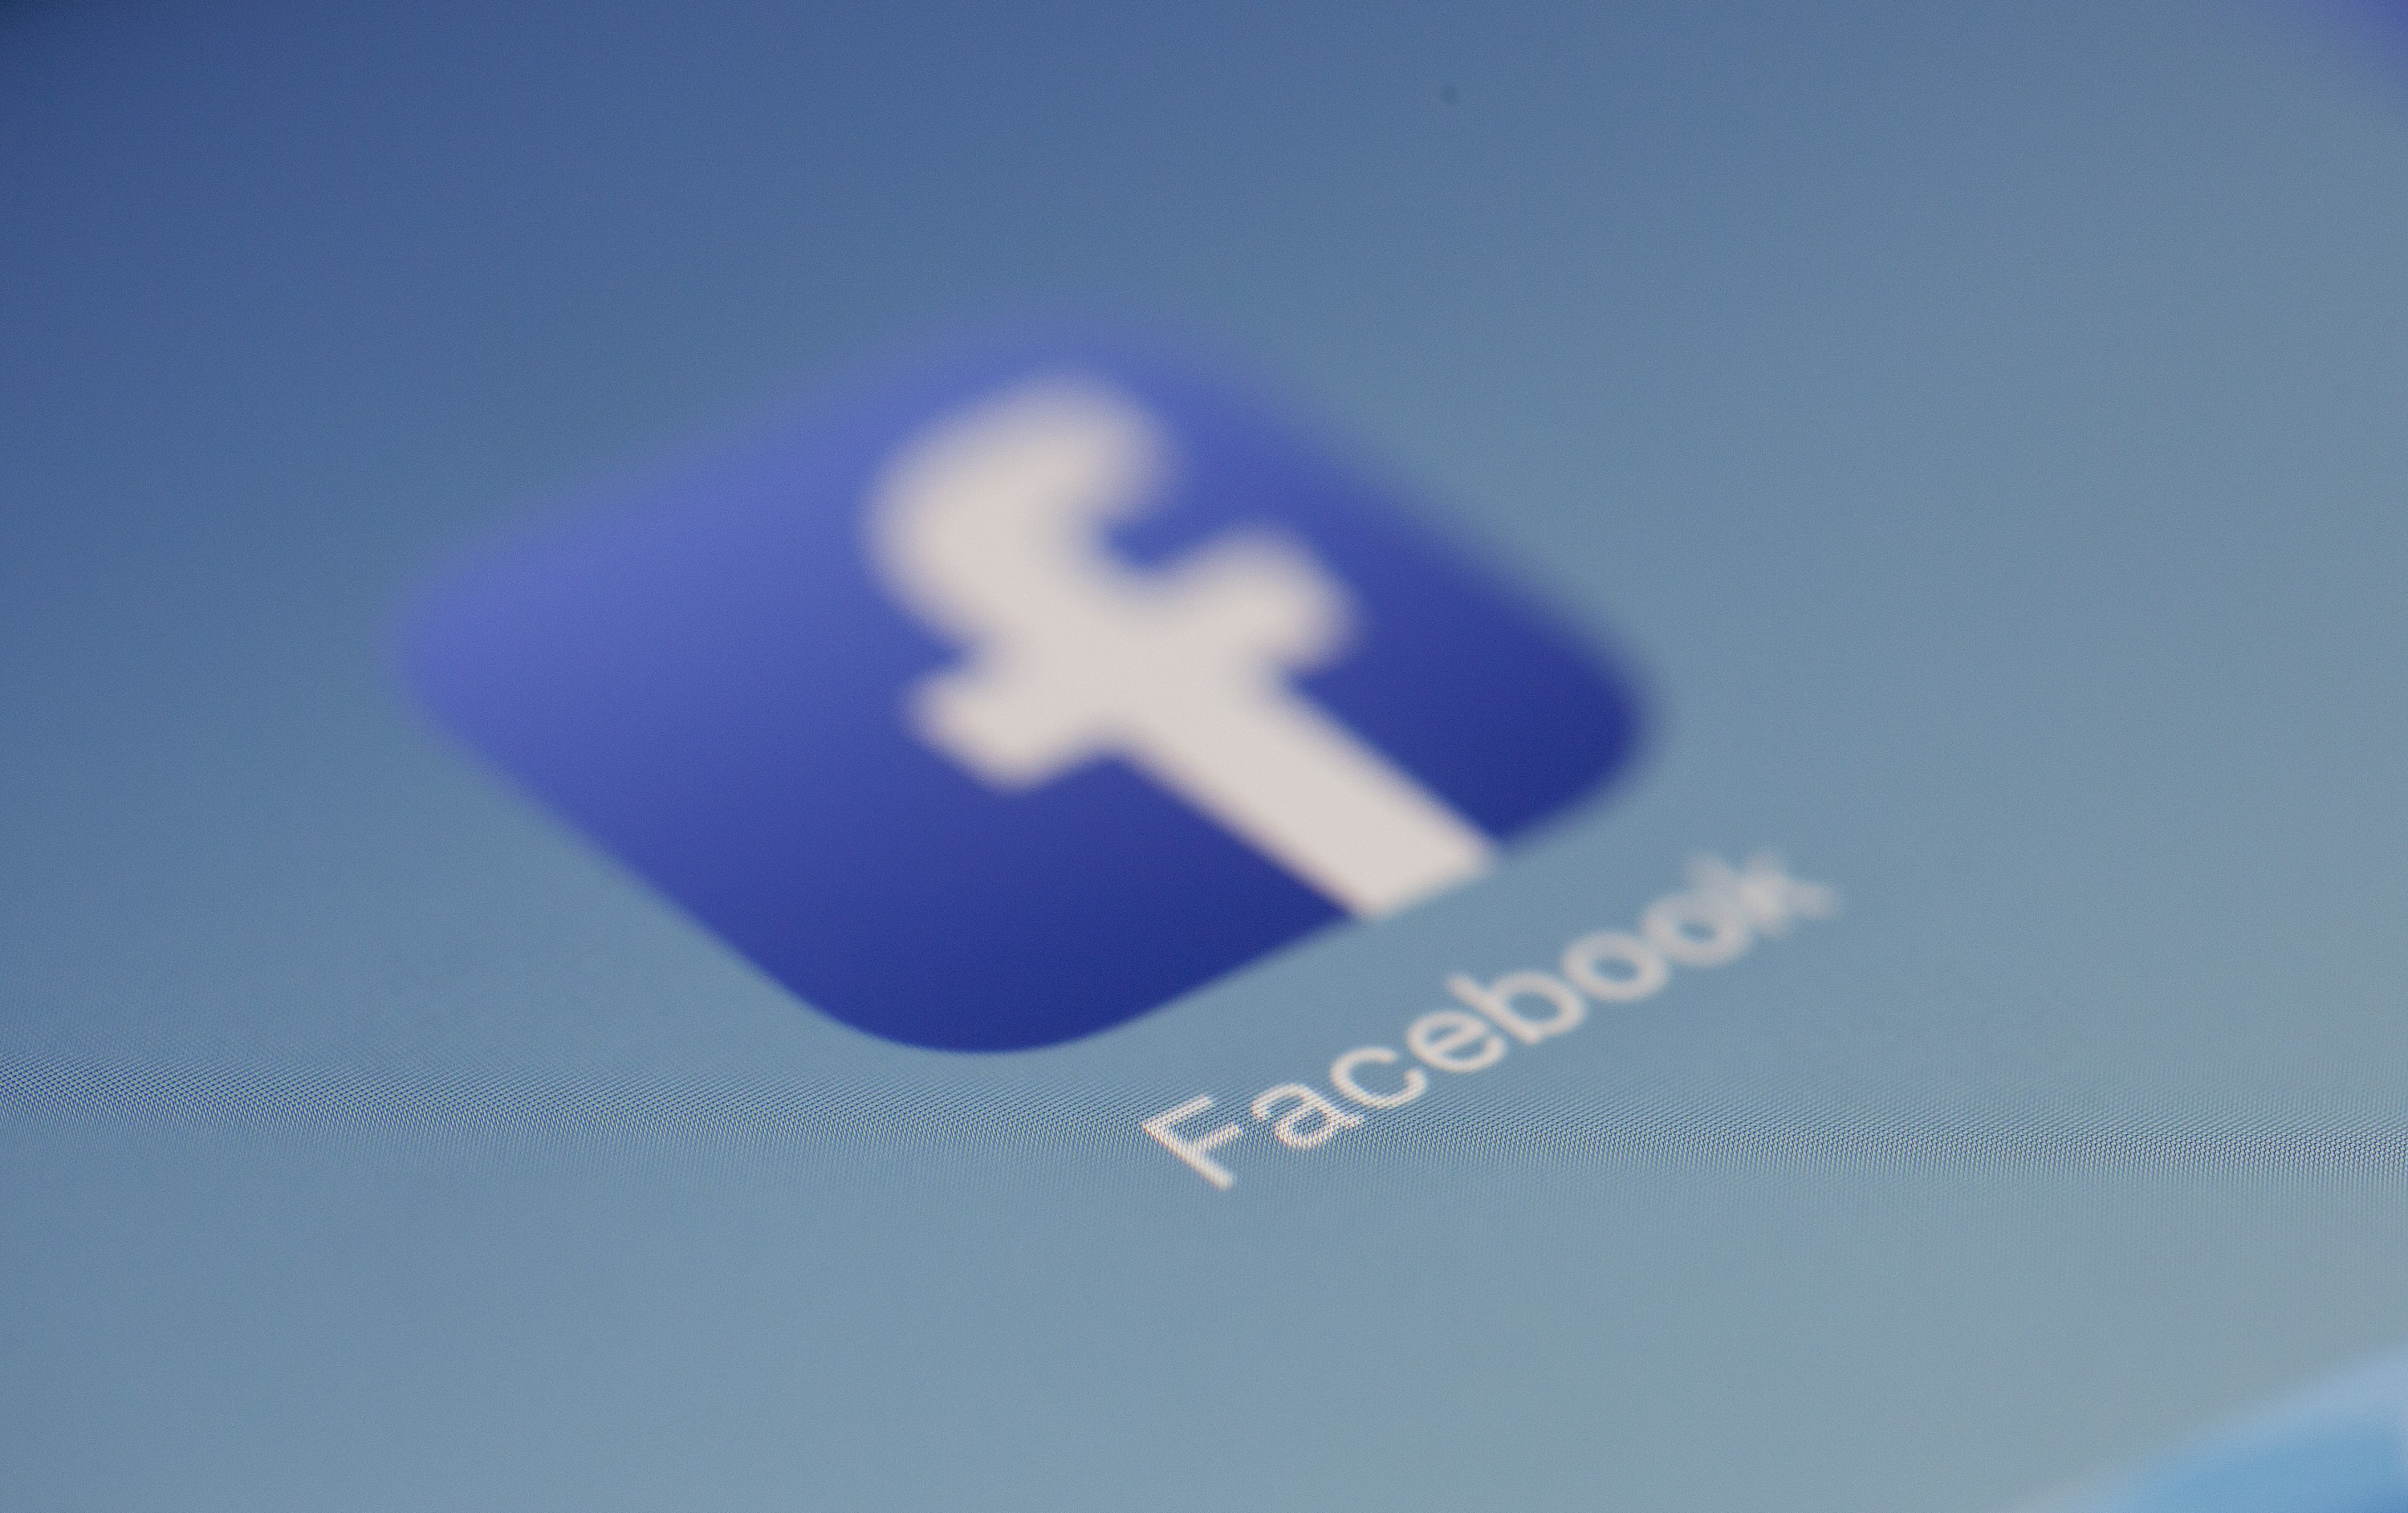
mobile, wing, atmosphere, line, phone, community, blue, together, mobile phone, blogging, social media, brand, font, logo, call, instagram, facebook, information, twitter, blog, global, screenshot, received on, send, networking, exchange of information, whats app, networked, privacy policy, atmosphere of earth, computer wallpaper, web 2 0